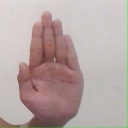
अक्षर: ध